Emma Kirchner

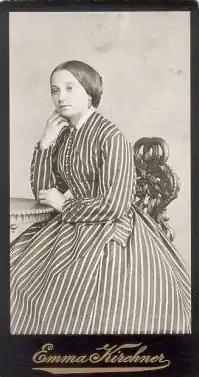
Self-portrait of Emma Kirchner on her business card (taken between 1863 and 1871)

Emma Kirchner (born Johanna Frederika Doris Emma Kirchner; 30 March 1830 – 10 February 1909) was a German photographer who lived and worked in the Netherlands. She was the first, and for over 30 years, the only professional woman photographer working in Delft and the surrounding area.